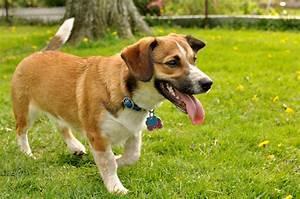
dog